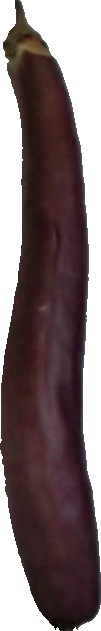
Label: eggplant_long_1